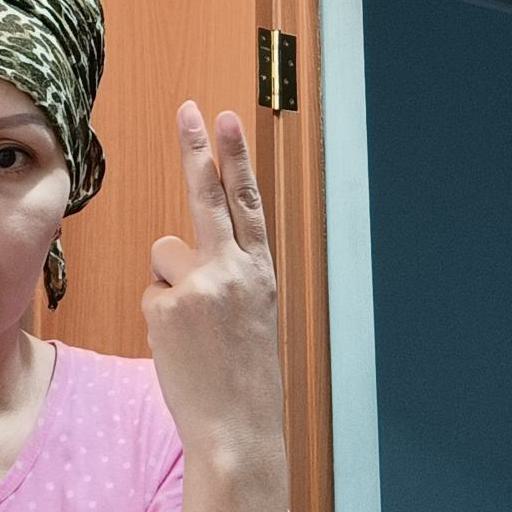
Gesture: two_up_inverted